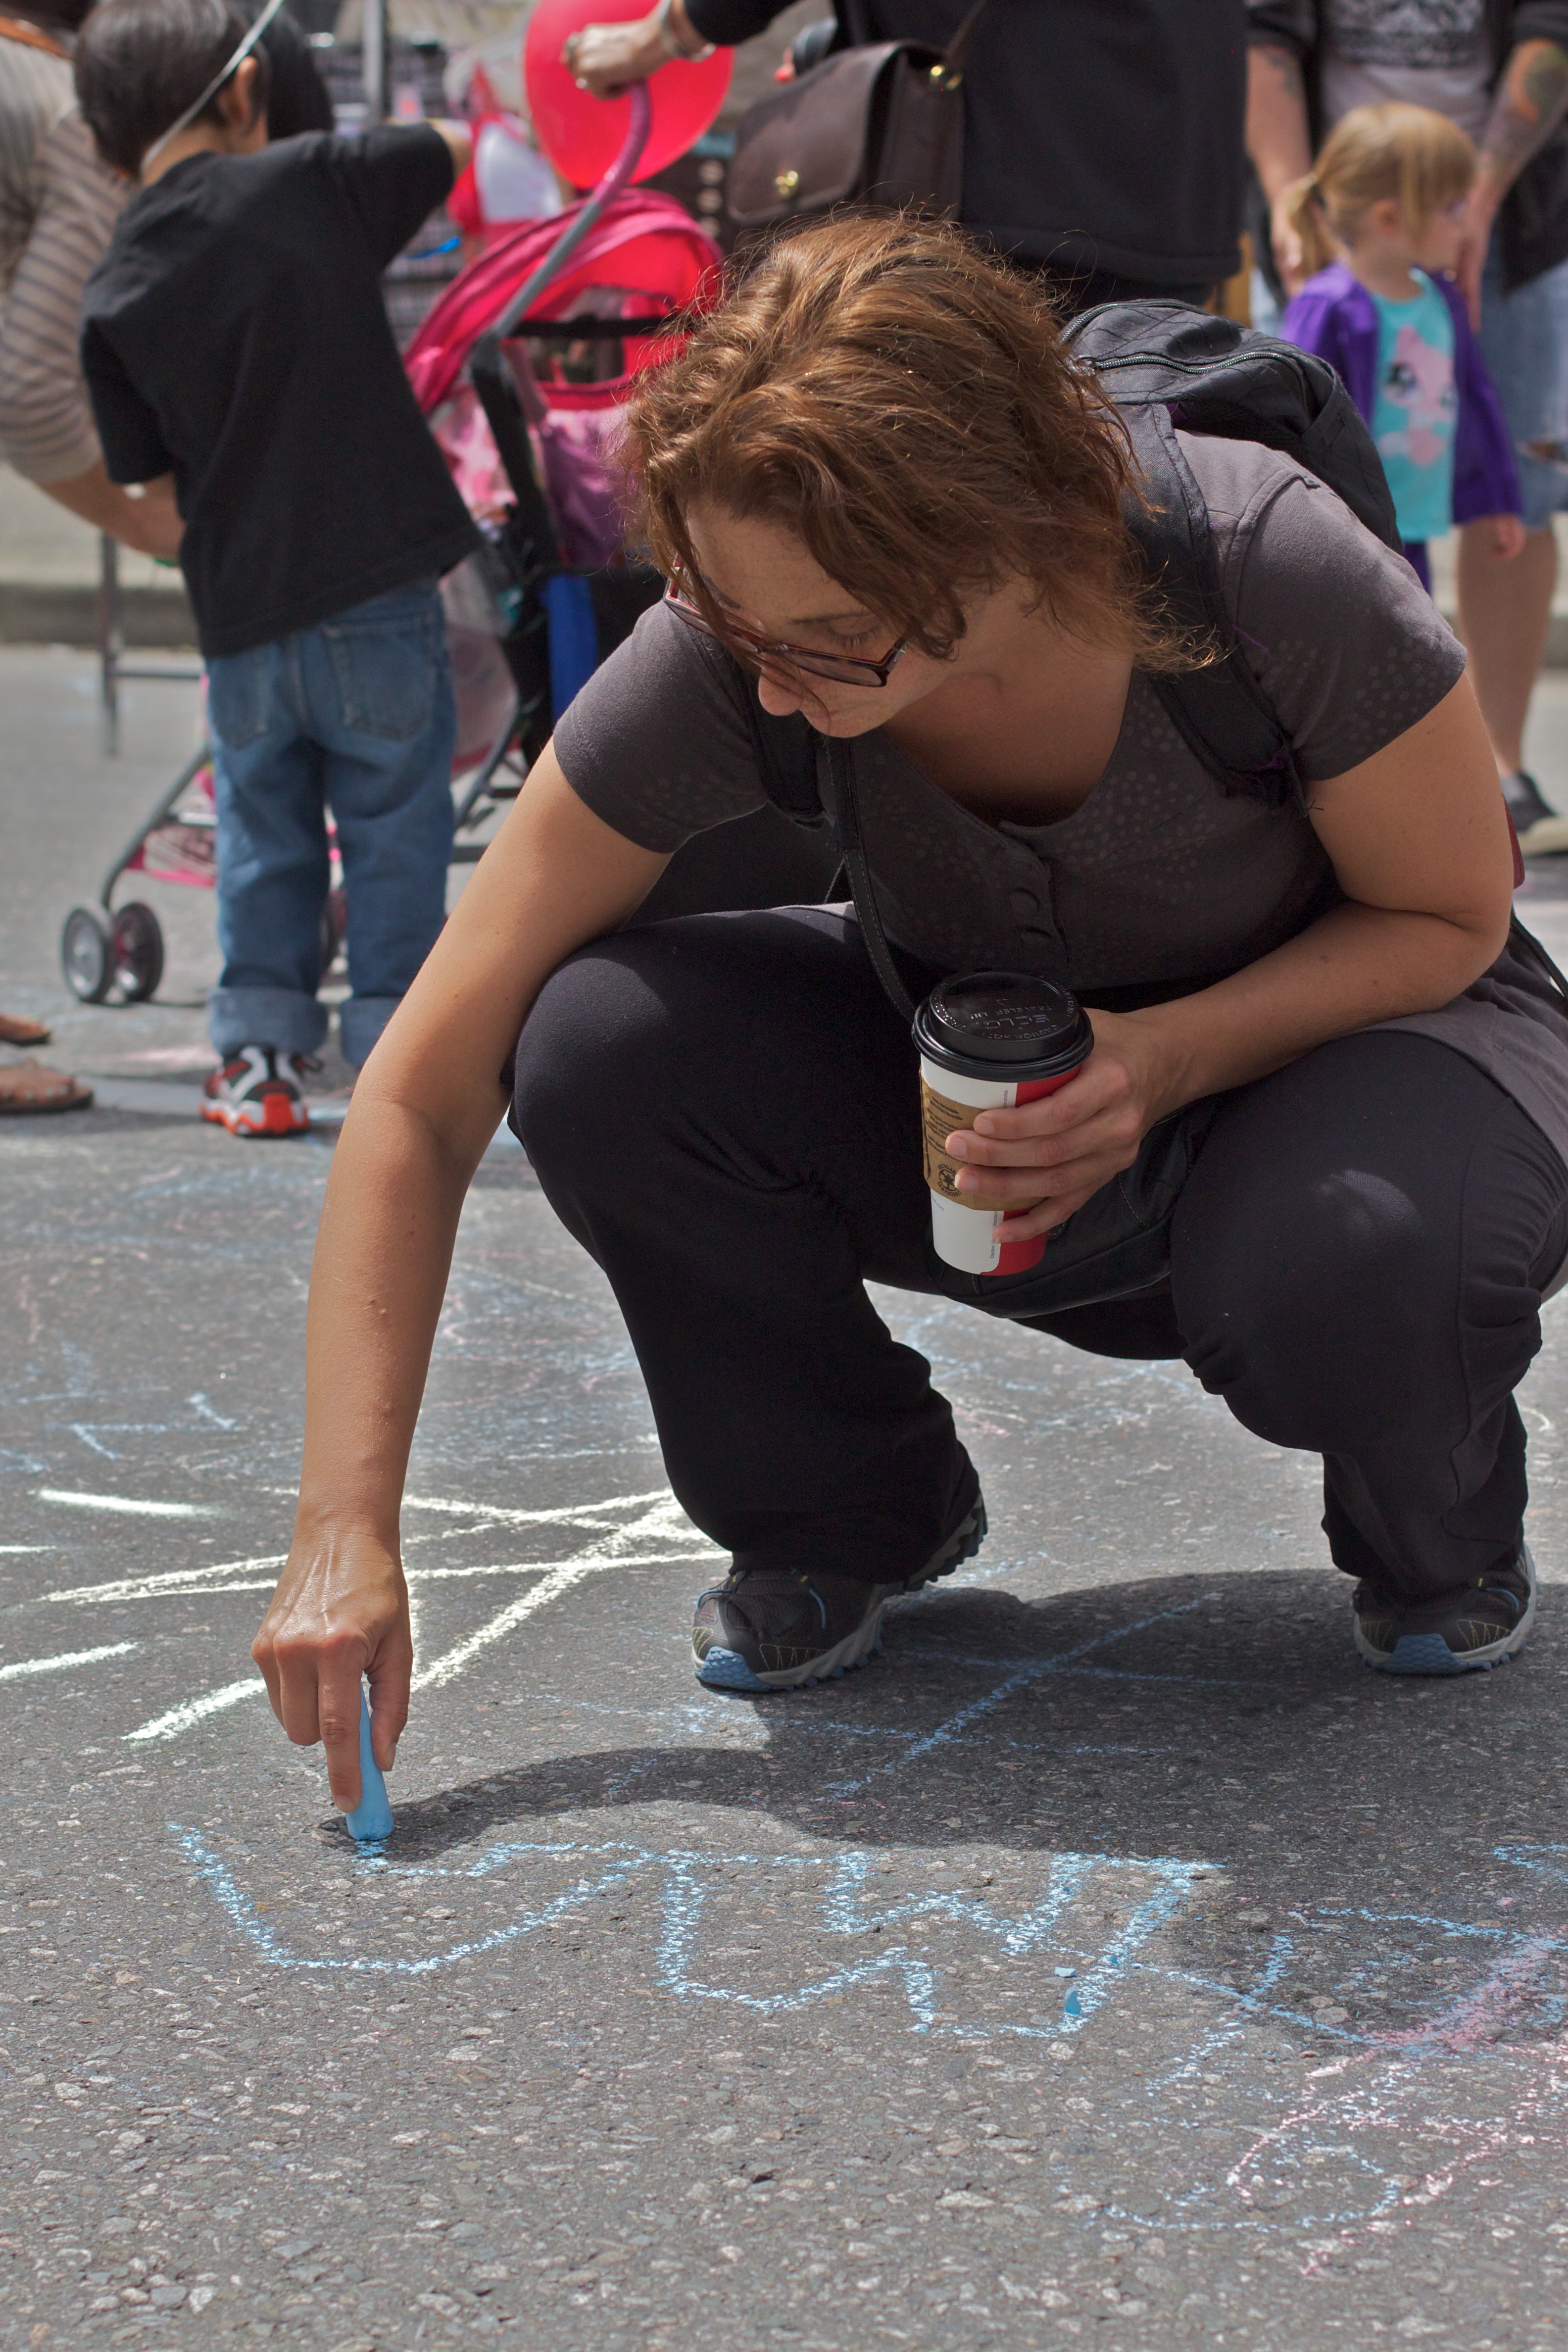
leg, festival, fun, giulia, interaction